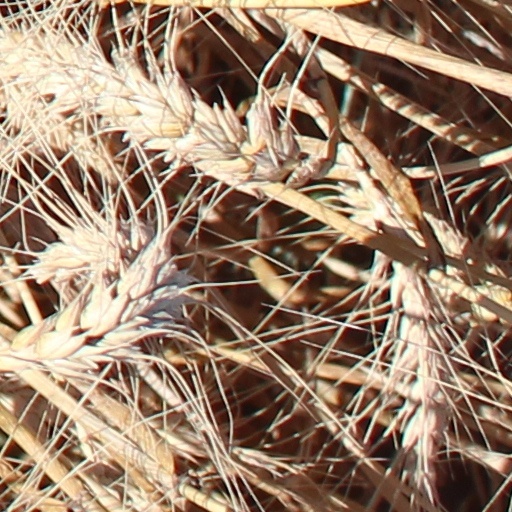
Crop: wheat